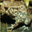
Label: frog